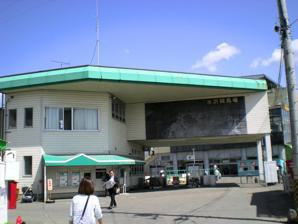
Building: Mizusawa Racecourse
Country: Japan
Year built: 1901
Racecourse in Kochi, Japan Mizusawa Racecourse 水沢競馬場 Location 岩手県奥州市水沢姉体町字阿久戸1-2 Coordinates 39°07′48″N 141°10′14″E / 39.1299°N 141.1705°E / 39.1299; 141.1705 Owned by Iwate Prefecture Horse Racing Association Date opened 1901 (Original) 1965 (Current location) Race type Flat Course type Dirt Notable races Derby Grand Prix Official website Mizusawa Racecourse (Japanese: 水沢競馬場) is located in Ōshū , Iwate Prefecture , Japan . It is the one of two racetracks located in Iwate Prefecture , alongside Morioka Racecourse . Physical attributes The track can be altered to fit races of 850m up to 2500m. The admission fee is 200 yen. The racecourse is mostly used for local races, with bigger races usually being held at Morioka Racecourse . Notable races Month Race Distance Age/Sex January Touka Sho Dirt 2000m 3-4yo January Tokei Nisei Kinen Dirt 1600m 4-5yo April Hidaka Sho Dirt 1600m 3yo + May Shian Mor Kinen Dirt 1600m 3-4yo June Tohoku Yushun Dirt 2000m 3yo June Michinoku Daishouten Dirt 2000m 3-4yo June Kurikoma Sho Dirt 2000m 3yo + August Beautiful Dreamer Cup Dirt 1900m 3-4yo December Kitakamigawa Daishouten Dirt 2500m 3yo + External links Official site (in Japanese) References